Blackburn Cathedral

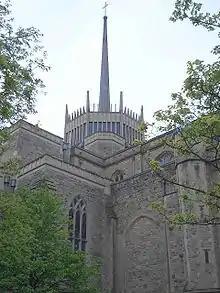
The exterior, with the rebuilt lantern tower and distinctive aluminium spire

The organist and director of music is John Robinson and the organist in residence is John Hosking.